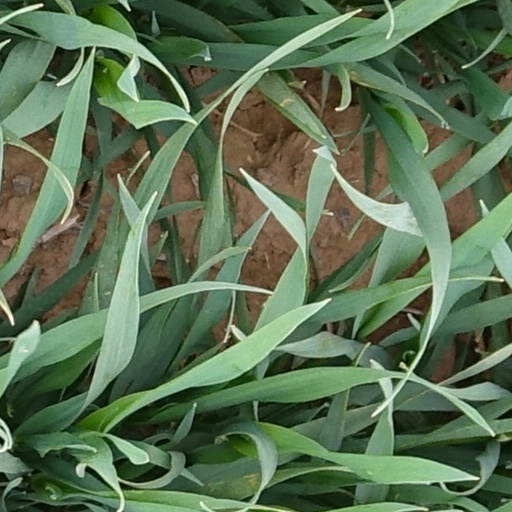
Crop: wheat